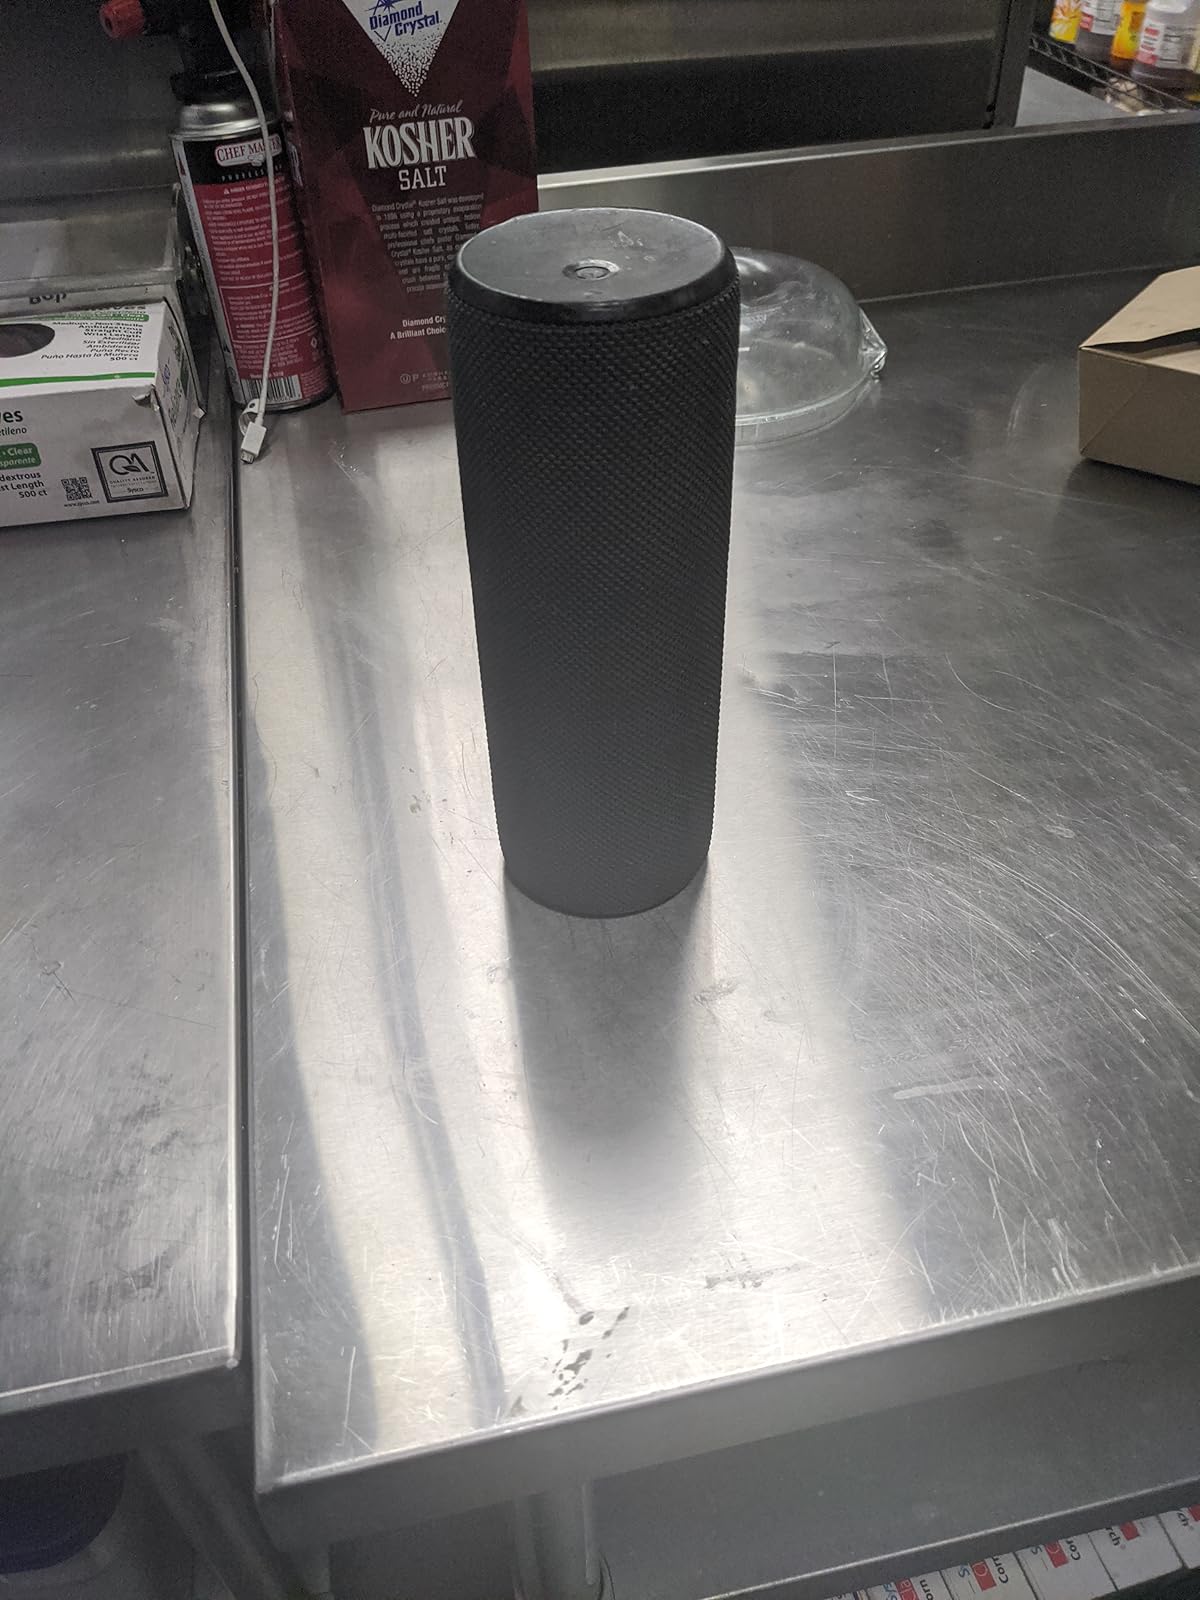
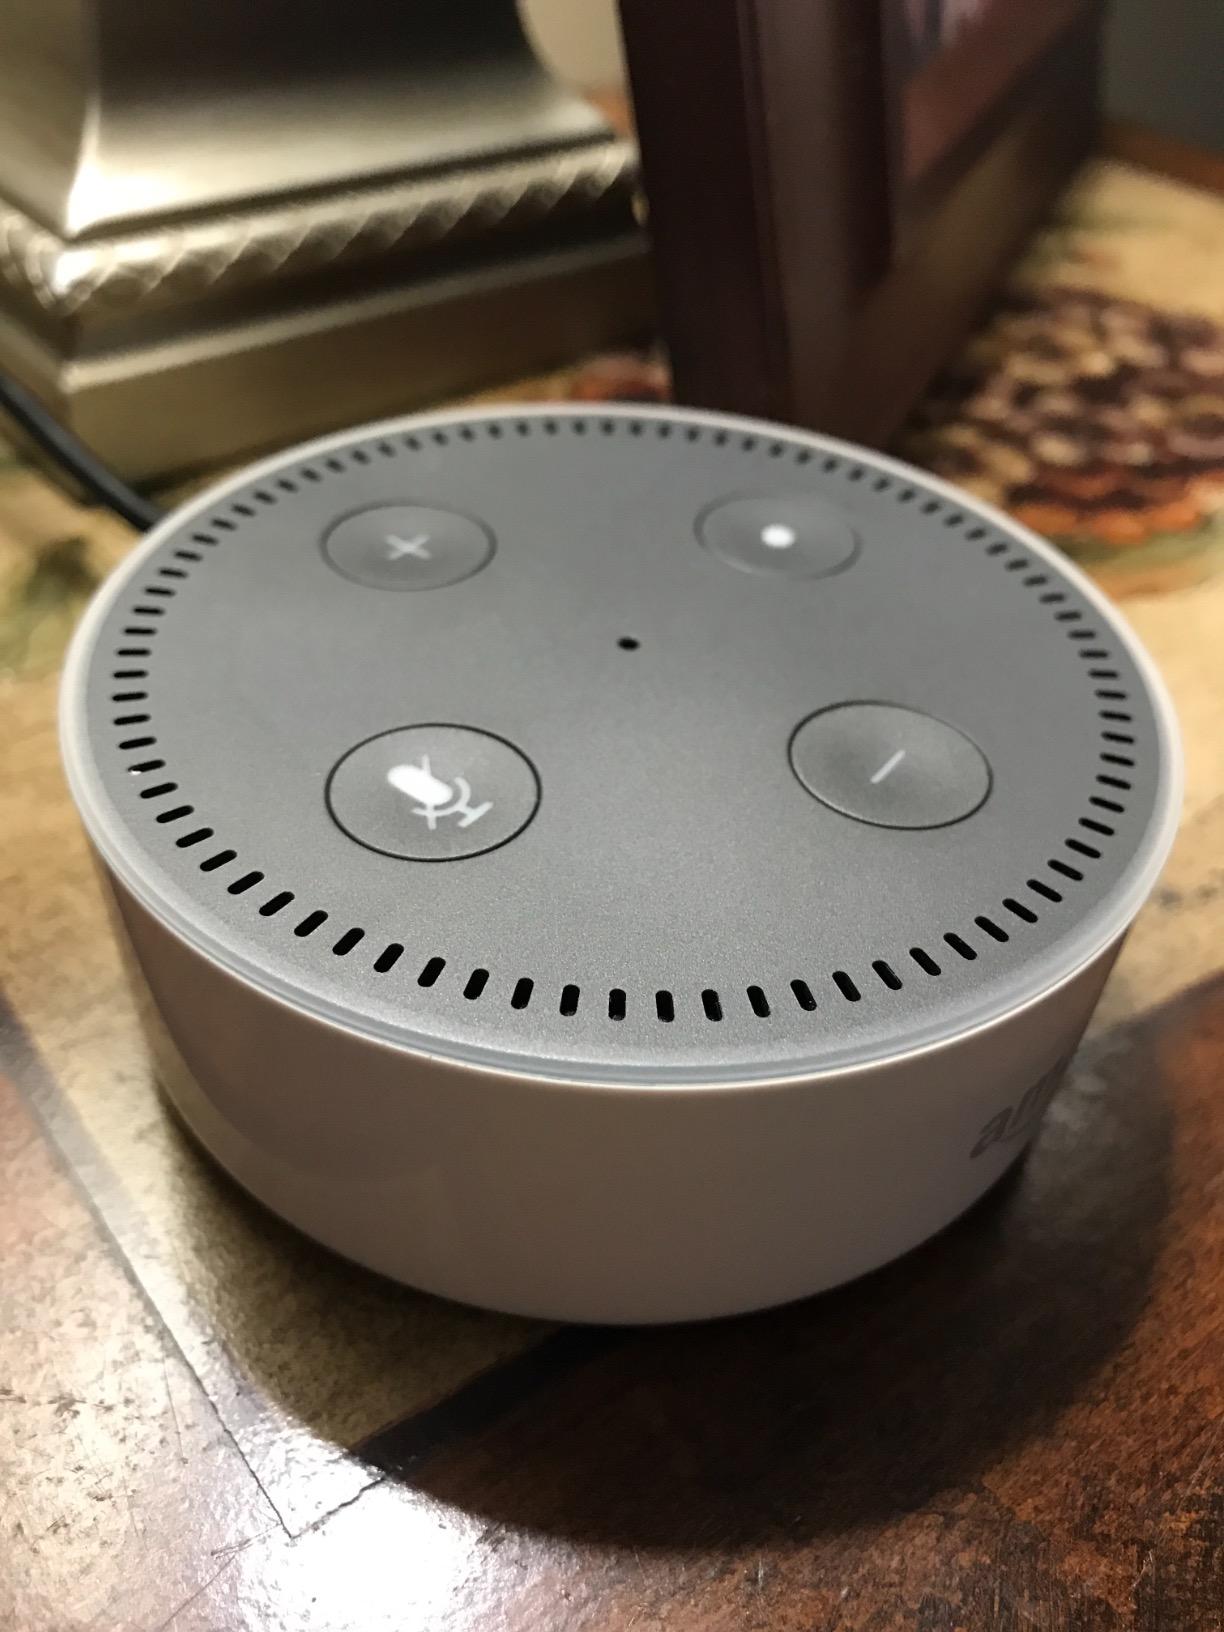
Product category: speaker
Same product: no